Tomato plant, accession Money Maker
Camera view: bottom (45 deg); turntable rotation: 210 degrees
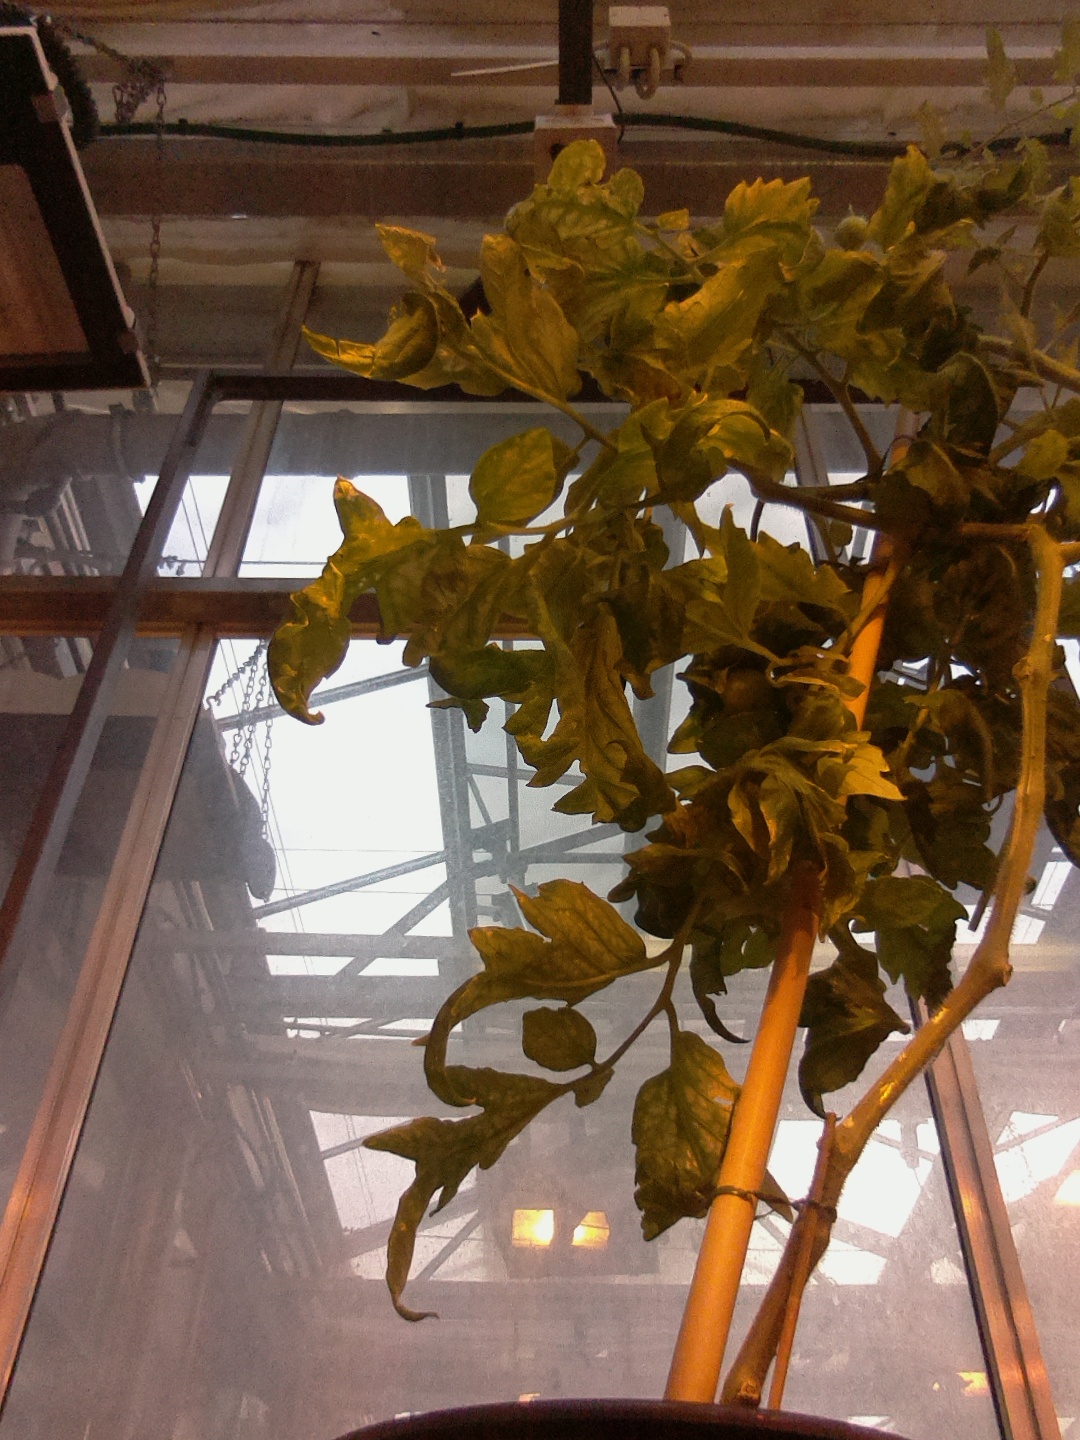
BBCH growth stage 79: 90% -100% of final fruit size